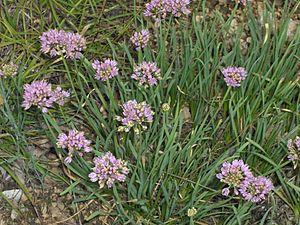
Le parc paysager de Załęcze est une aire protégée située dans le centre de la Pologne dans la partie sud–est de la voïvodie de Sieradz, autour des communes Wierzchlas, Pątnów, Działoszyn et, au nord de la voïvodie de Częstochowa, autour des communes de Rudniki et Lipie.